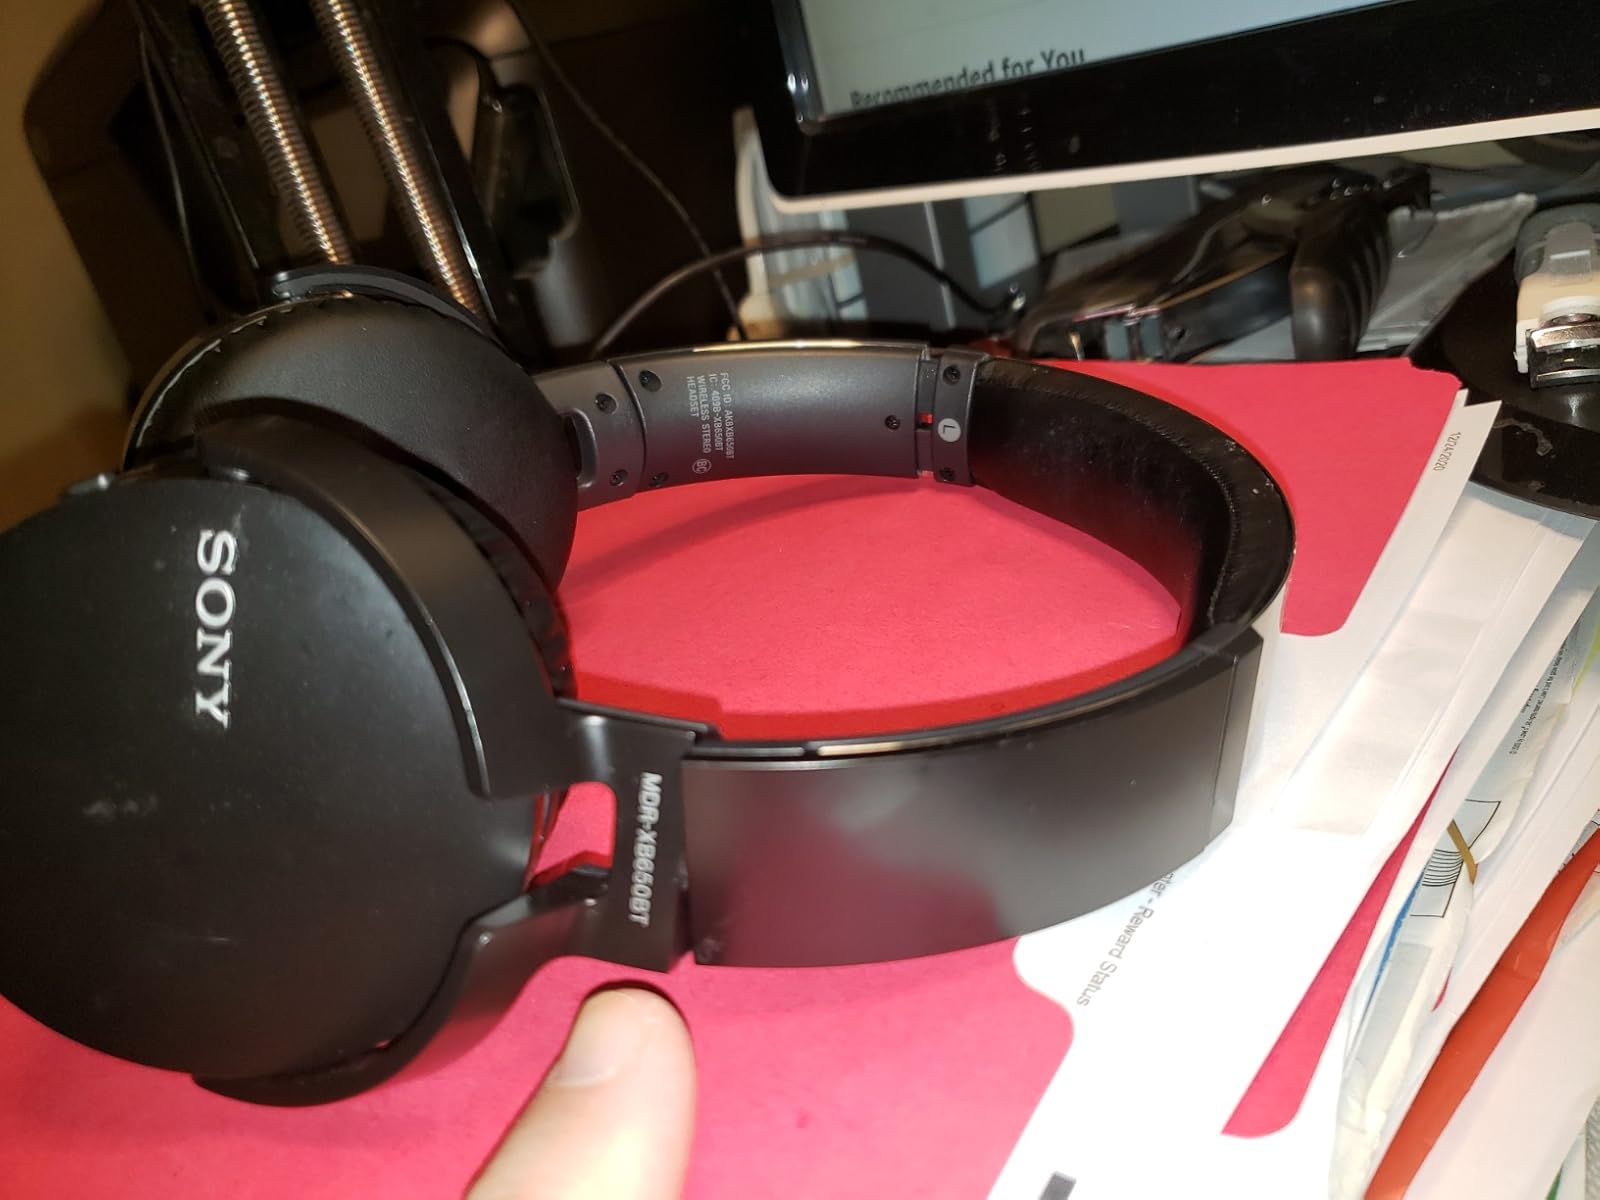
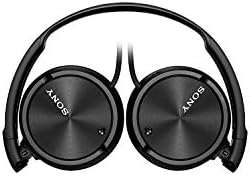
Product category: headphones
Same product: no